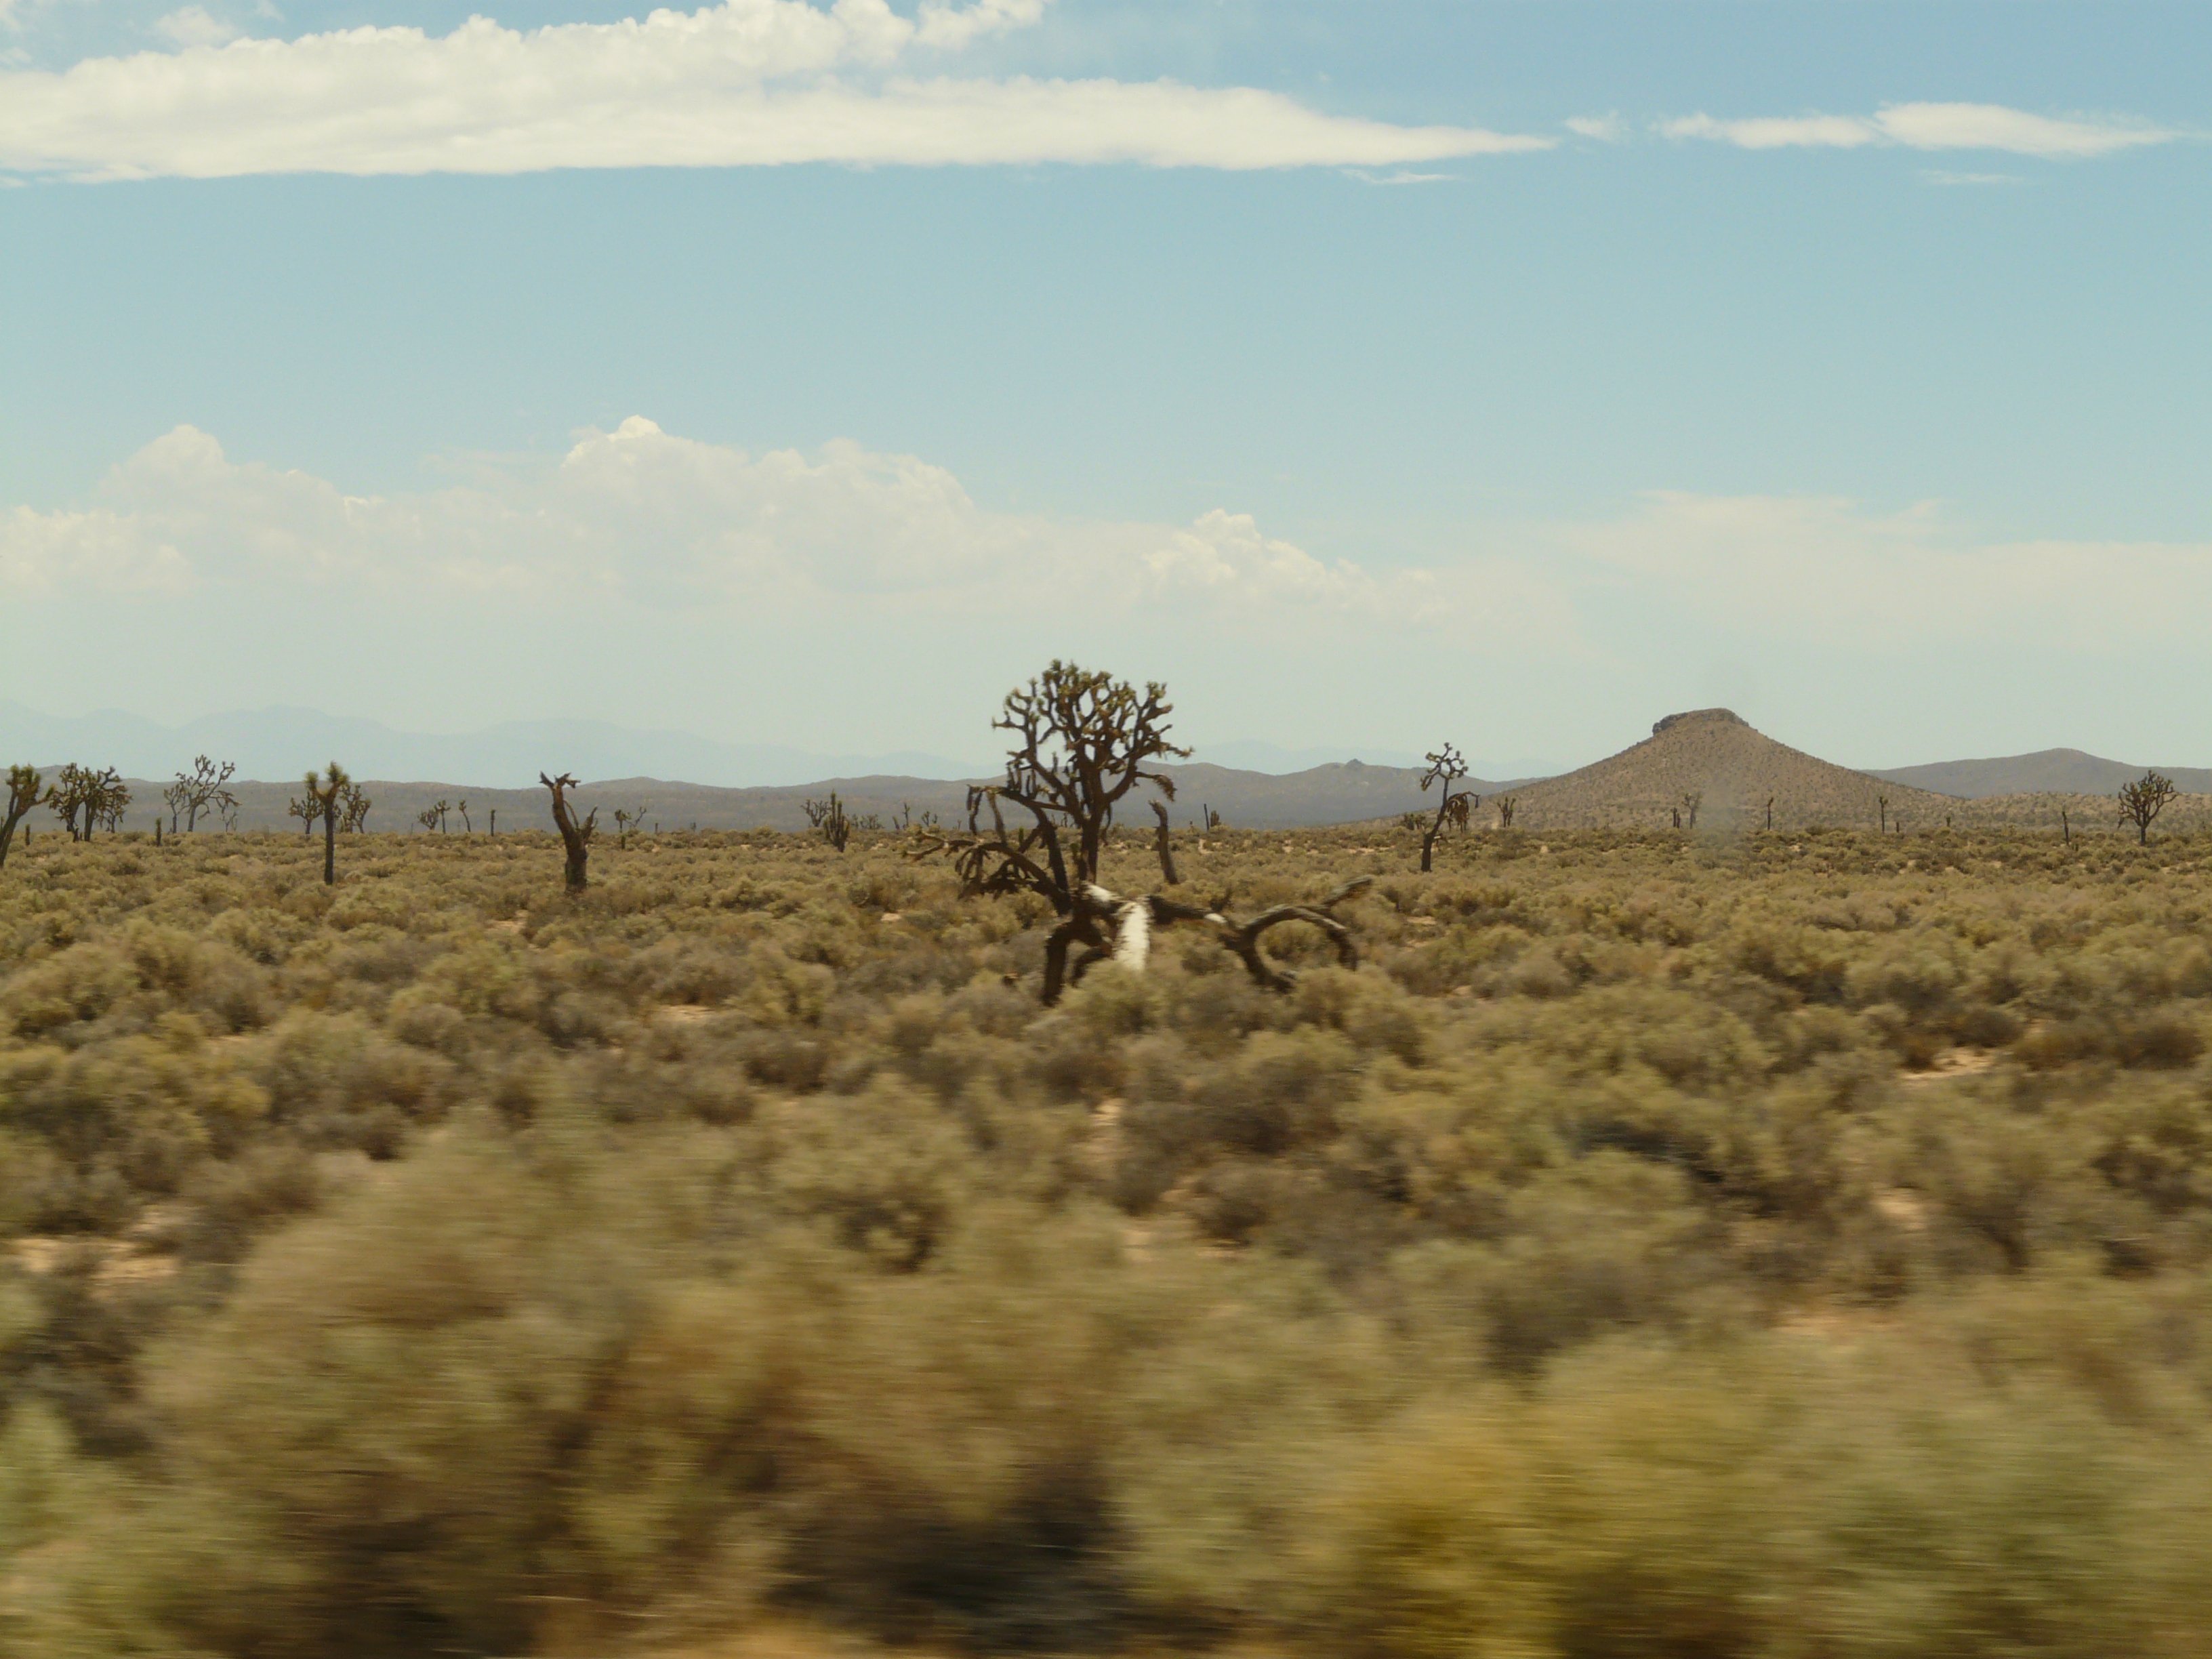
landscape, tree, nature, wilderness, field, prairie, hill, desert, dry, wildlife, drive, ranch, usa, savanna, plain, grassland, utah, habitat, safari, ecosystem, joshua tree, drought, steppe, rural area, natural environment, aeolian landform